Manitoba Hydro

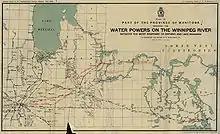
Early development on the Winnipeg River as of 1908.

Since the investor-owned Winnipeg Electric Street Railway was charging twenty cents per kilowatt-hour, the City of Winnipeg founded its own utility in 1906. Winnipeg city alderman John Wesley Cockburn (January 9, 1856 – November 9, 1924) had privately secured water rights for a development on the river. With these water rights, the City developed a generating station at Pointe du Bois on the Winnipeg River (which was completed in 1911 and which still operates early in the 21st century). In reaction to this, Winnipeg Electric Street Railway dropped prices to ten cents per kilowatt-hour, but the City-owned utility (Winnipeg Hydro) set a price of 3.5 cents per kilowatt-hour which held for many decades.